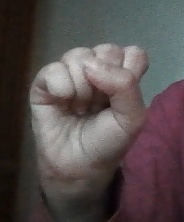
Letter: saad